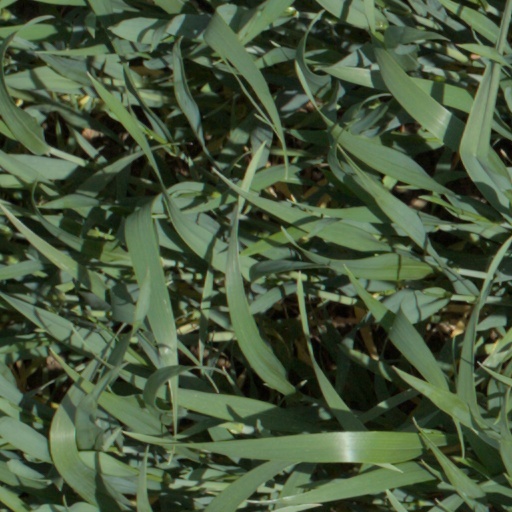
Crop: wheat